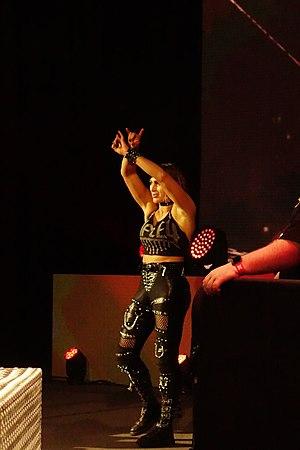
Rhea Ripley fait un signe au public après un combat de catch.